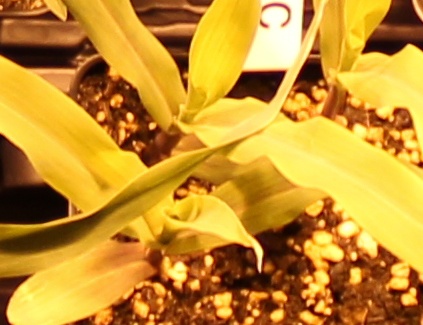
Label: Corn